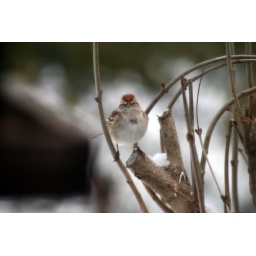
this was a bird in the window trying to get to the feeder